The Golden Book of Springfield

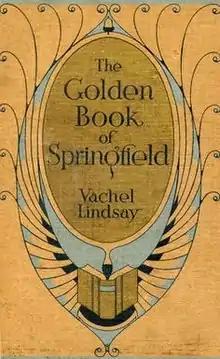
First edition (publ.The Macmillan Company)

The Golden Book of Springfield is a mystic, utopian book by American poet Vachel Lindsay. It is the only extended, narrative work of prose fiction written by Lindsay. Written from 1904 to 1918 and published in 1920, it has historically been classified as a work of utopian fiction. "The Golden Book of Springfield" is a story about Lindsay's hometown of Springfield, Illinois in 1918 and in 2018, when residents of the city work to transform the city into a utopian paradise-city.